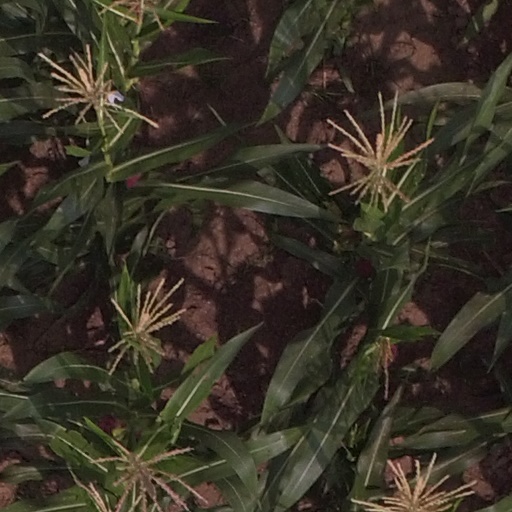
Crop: maize; corn